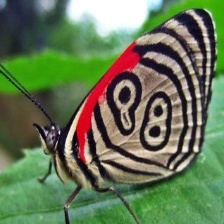
Species: AN 88